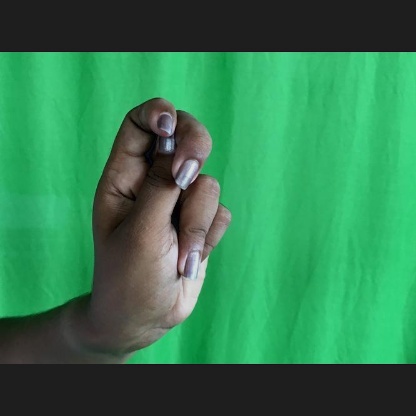
Mudra: Katakamukha